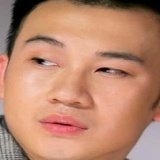
ca sĩ Dương Triệu Vũ